History of St. Mary's Church (Dedham, Massachusetts)

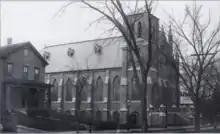
St Mary's Church and original rectory

After 20 years of working, praying, and fundraising from the meager immigrant wages of many of the parishioners, the Upper Church was finally completed. It took so long that another architect had to take over but was, Father Fleming said, "almost too beautiful for ordinary use." One critic said that though some parishes in the area have more people than did the entire town of Dedham, "few parishes in Boston can boast of a more impressive Church" than St. Mary's. Another said it was second to none in the archdiocese.